Cosmic Avenger

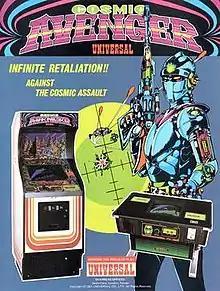
Arcade flyer

is a horizontally scrolling shooter developed by Universal and released as an arcade video game in July 1981. It is part of the first wave shooters with forced horizontal scrolling which followed Konami's "Scramble" and "Super Cobra" from earlier in the year. It was released the same month as "Vanguard". The final installment in Universal's "Cosmic" series, players take control of the Avenger space fighter and, as in "Scramble", use bullets and bombs against enemy air and ground forces. The world is one continuous level made up of different areas.